MBT (board game)

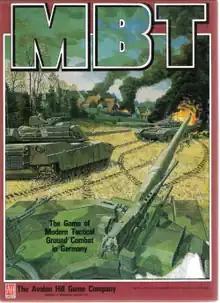
Box cover of the 1989 edition.

MBT (a military acronym for "Main Battle Tank") is a board wargame published by Avalon Hill in 1989 that simulates hypothetical World War Three tank combat between NATO and Warsaw Pact forces in Western Europe. A second edition was published by GMT Games in 2016.